Arianwen Parkes-Lockwood

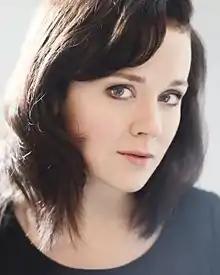
Parkes-Lockwood in 2013

Arianwen lived in the small rural area of Black Mountain in the New England Region of New South Wales. She attended Newling Public School and Duval High School in Armidale. She went on to study a Bachelor of Dramatic Art (Acting) at the National Institute of Dramatic Art (NIDA), graduating in 2008.